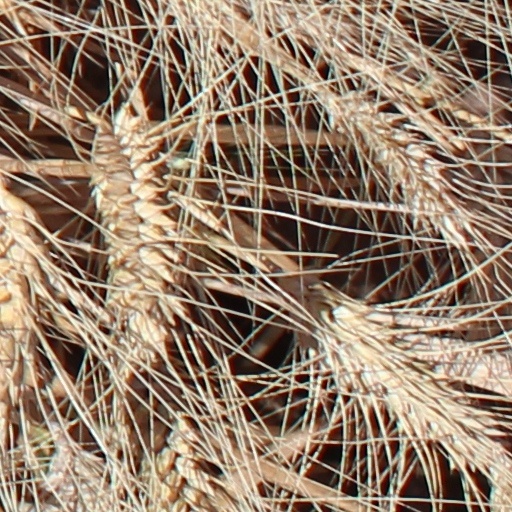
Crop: wheat